2009 Samsung 500

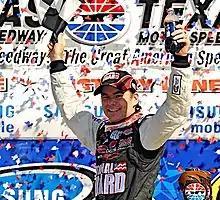
Jeff Gordon won the race and maintained his lead in the points standings.

Edwards moved into sixth on lap 247 during the 247th lap. Four laps later, a fifth caution came out when Robby Gordon's car suffered an engine failure. All of the leaders elected to pit under caution, giving the lead to Earnhardt. Kenseth was demoted from second to 15th position when lug nut issues on the right-rear tire during his pit stop caused him to remain in the pit lane for longer than usual. The race restarted on lap 259. On lap 260, Jeff Gordon moved back into the lead, while Earnhardt fell to the seventh position. Three laps later, Edwards passed Brian Vickers to move into ninth.